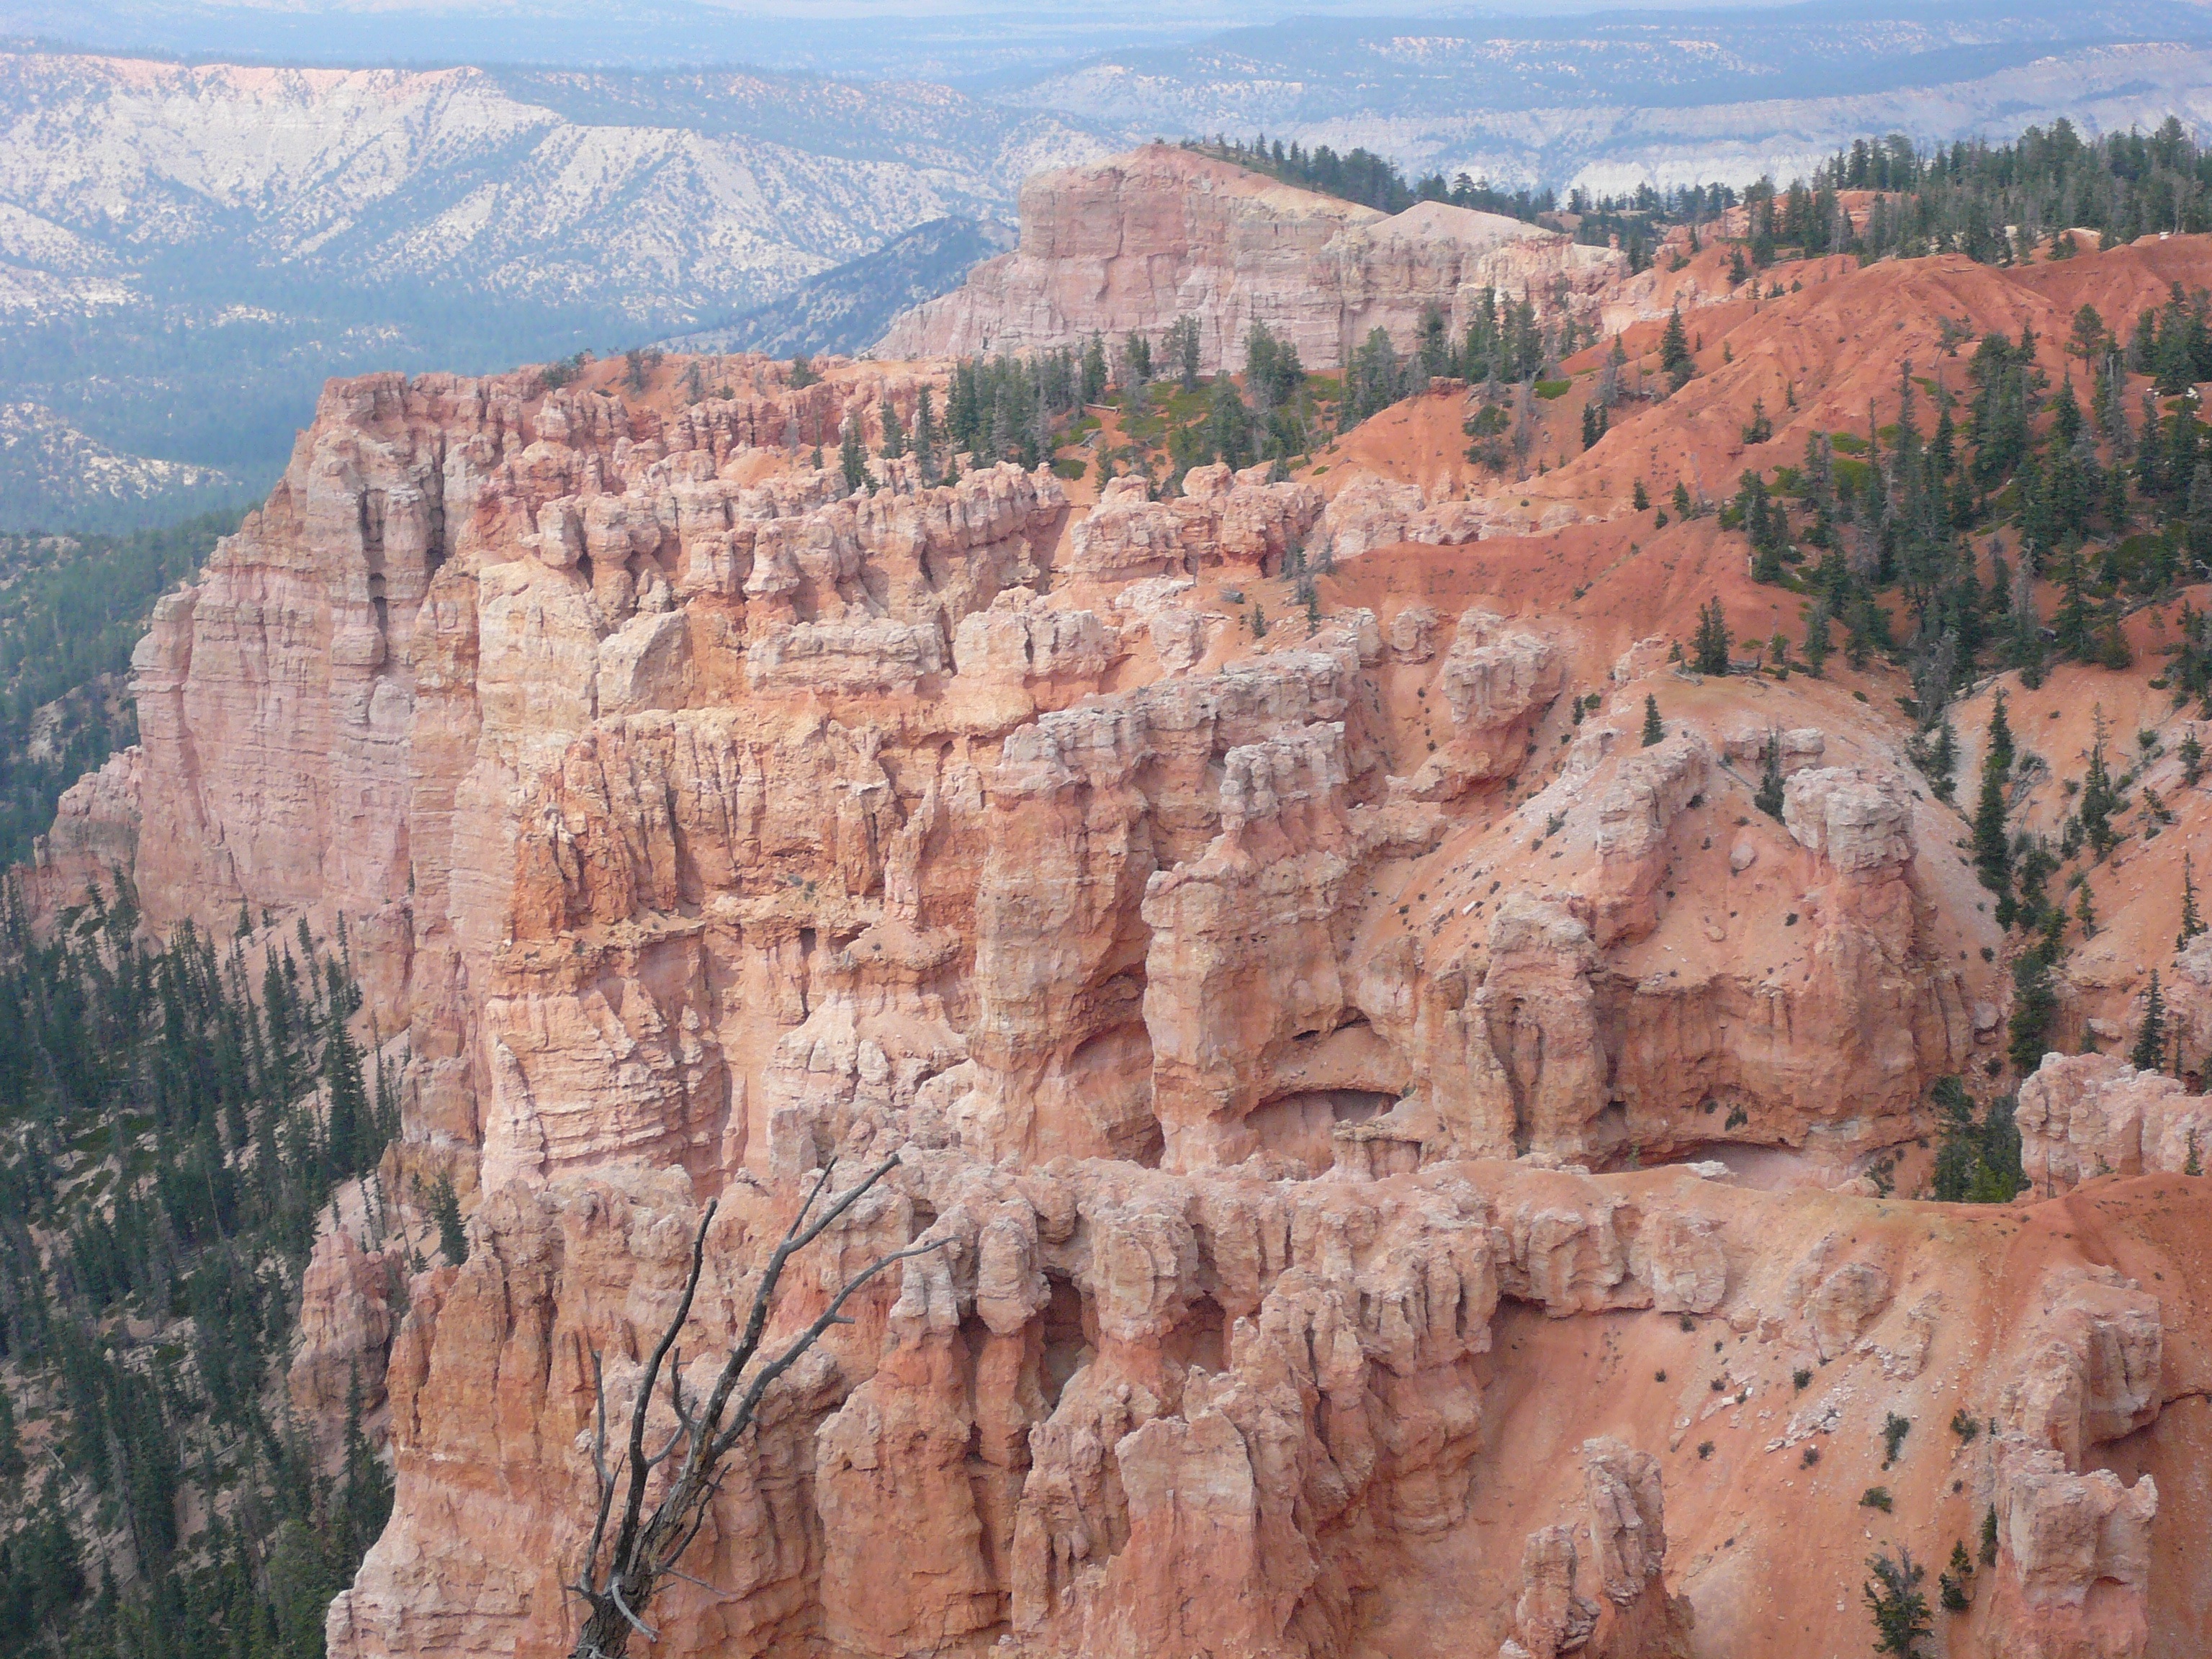
summer, formation, cliff, canyon, terrain, geology, badlands, ravine, escarpment, bryce canyon, wadi, landform, geographical feature